PDVSA

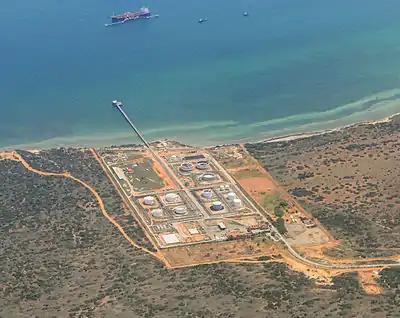
PDVSA Gas, Isla de Margarita

As of 2003, Venezuela had of conventional oil reserves according to PDVSA figures, the largest in the Western Hemisphere and making up approximately half the total. This puts Venezuela as fifth in the world in proven reserves of conventional oil. By also including an estimated of tar-like extra heavy crude oil in the Orinoco Belt region, Venezuela claims to hold the largest hydrocarbon reserves in the world. Venezuela also has of natural gas reserves. The crude oil PDVSA extracts from the Orinoco is refined into a fuel eponymously named 'Orimulsion'.